Bisile

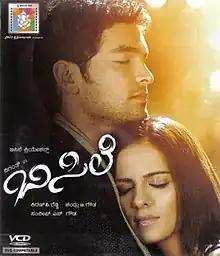

Bisile is a 2010 Indian Kannada-language film directed by Sandeep S Gowda , starring Diganth and Jennifer Kotwal in the lead roles.